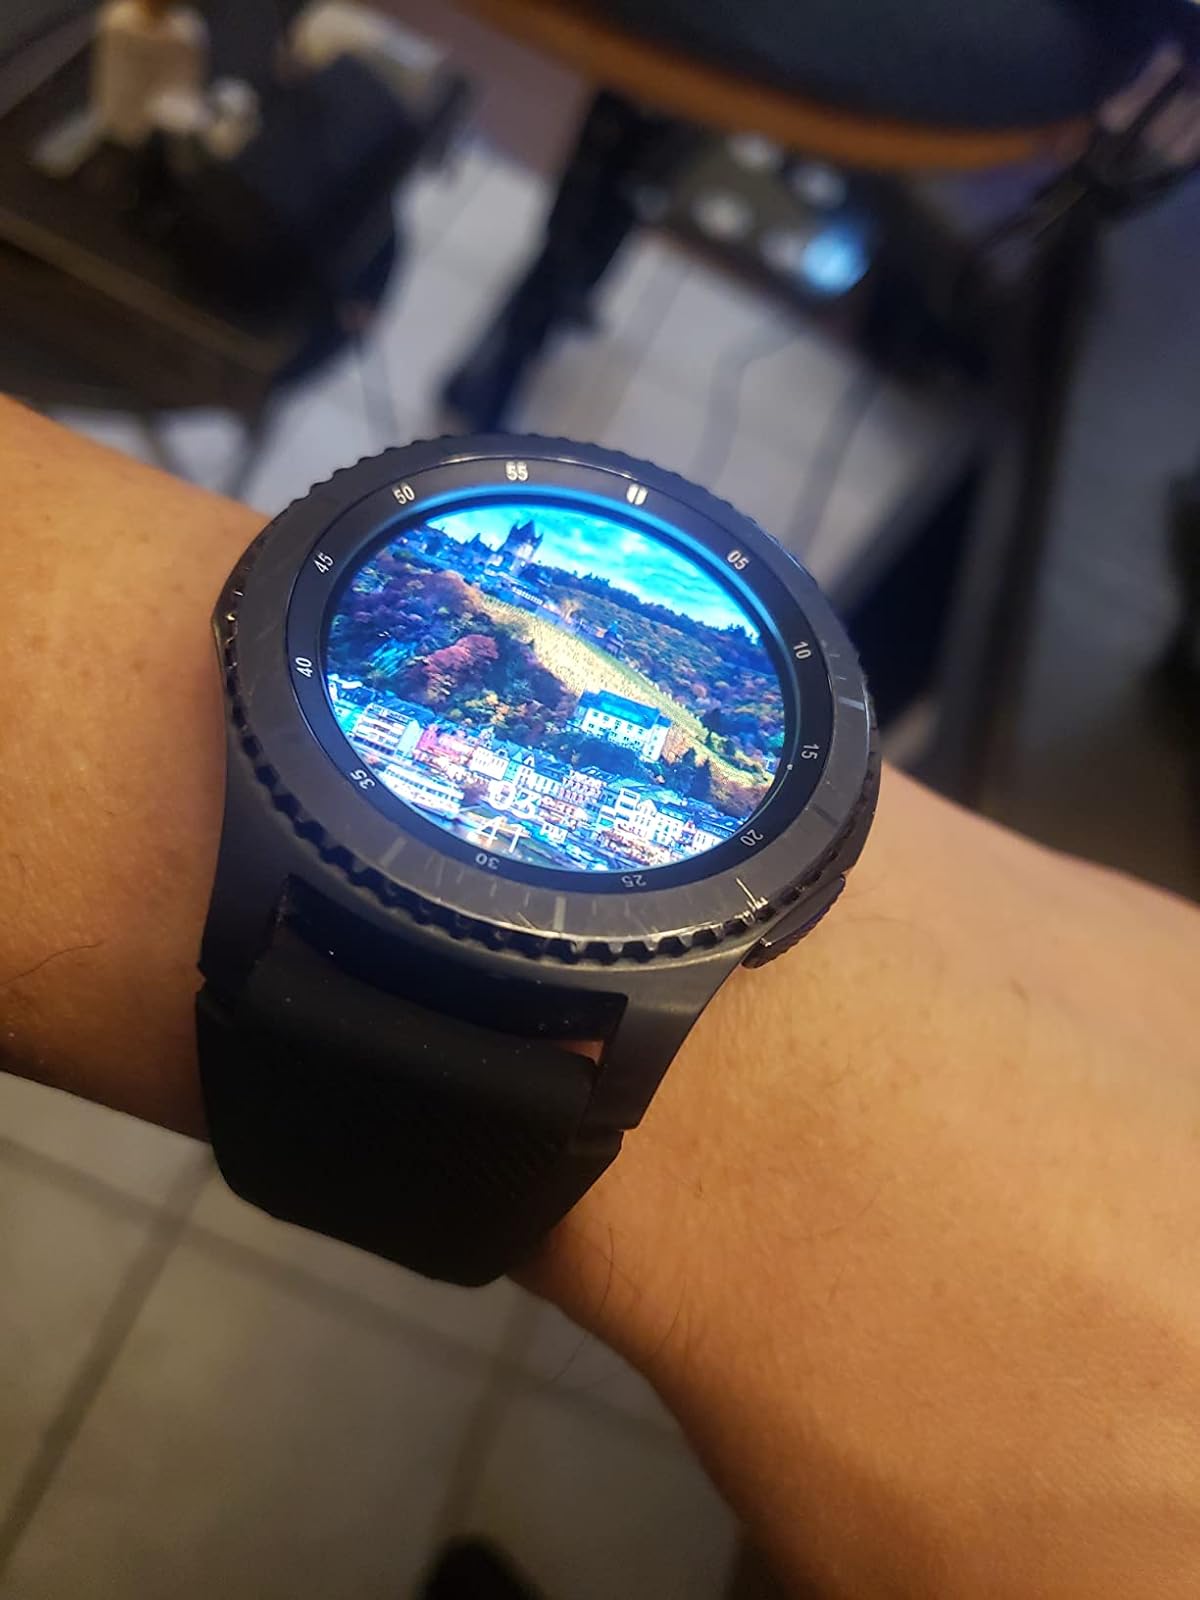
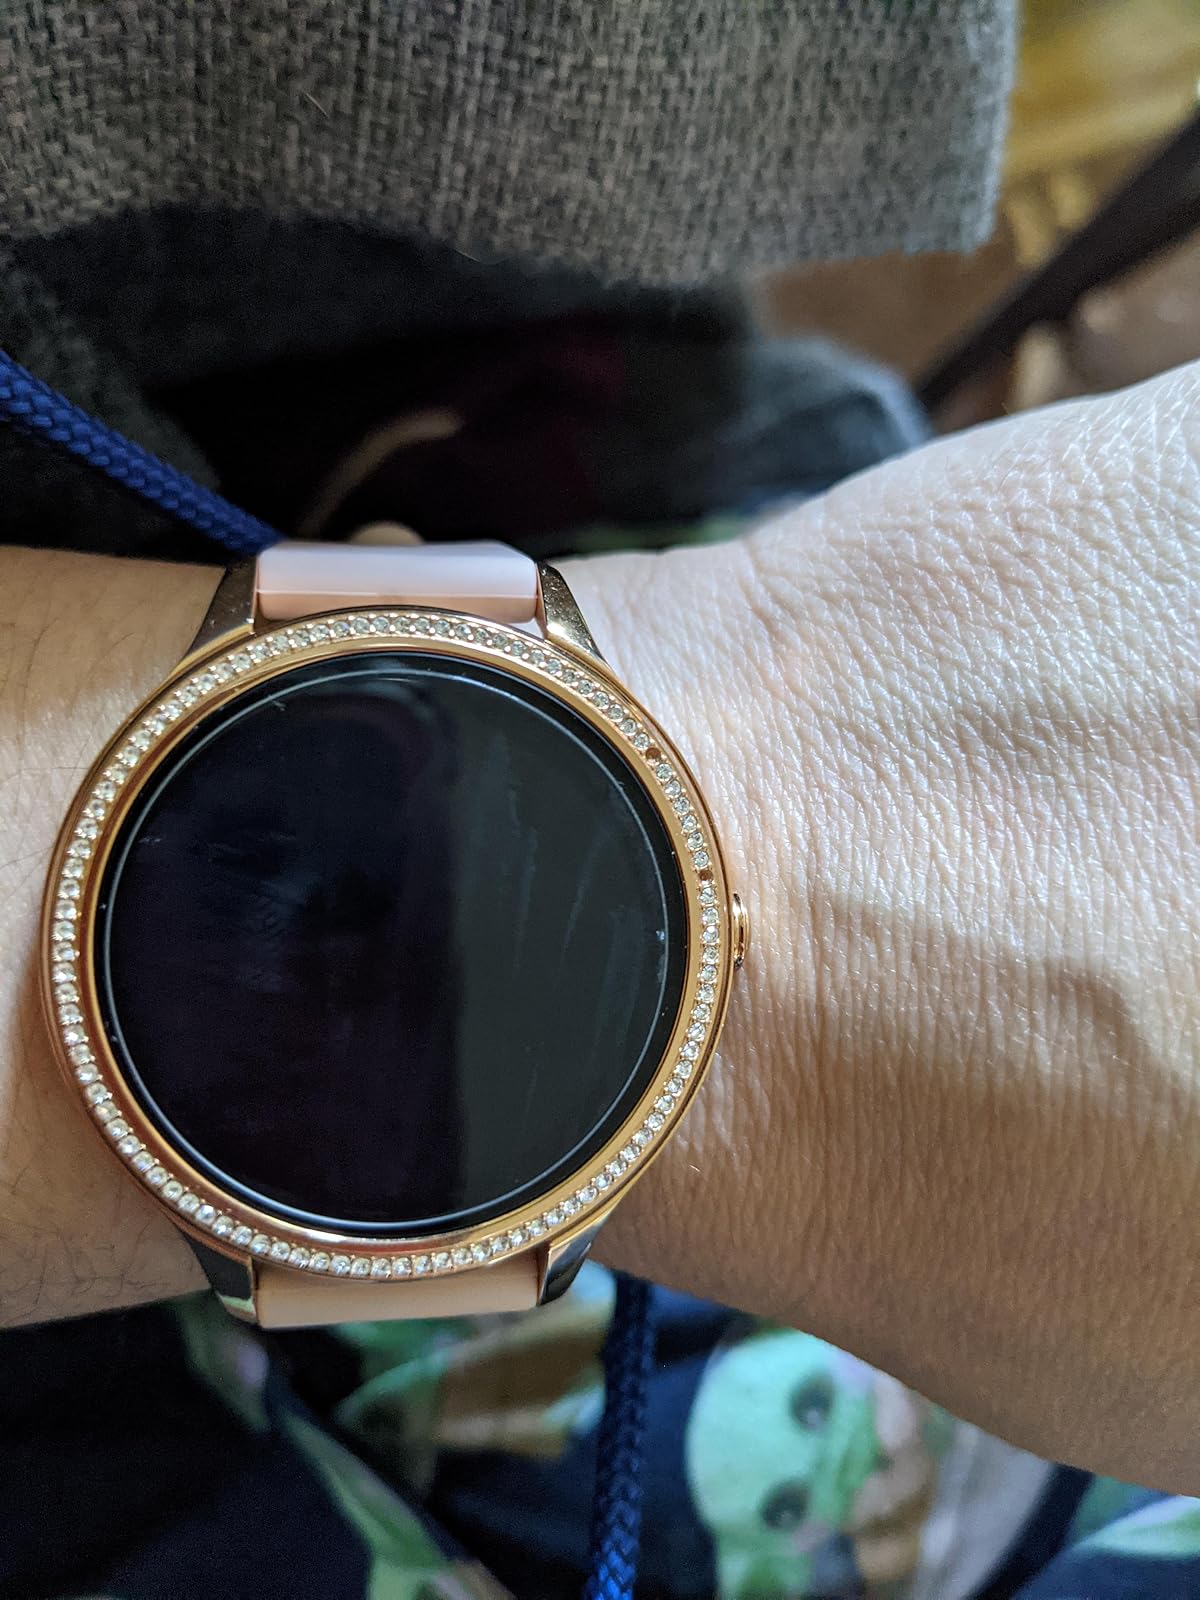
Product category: smartwatch
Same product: no